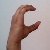
The image shows a hand gesture representing the letter 'C' in Indian Sign Language.